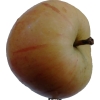
Label: apple